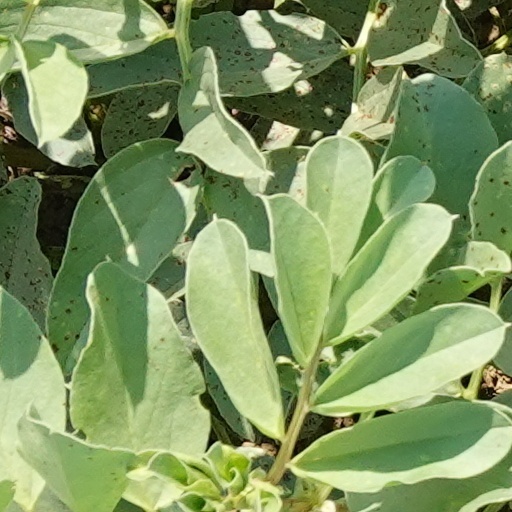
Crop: wheat